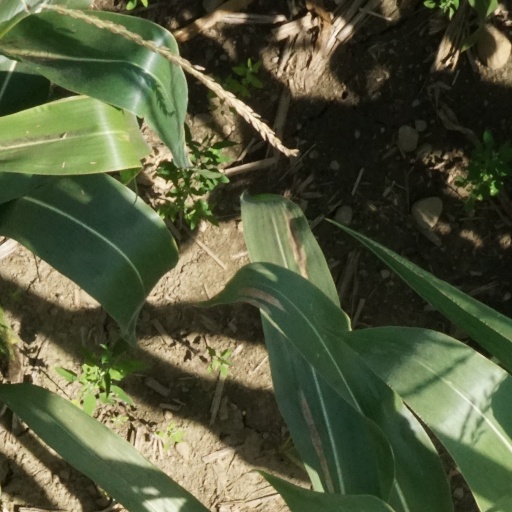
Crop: maize; corn